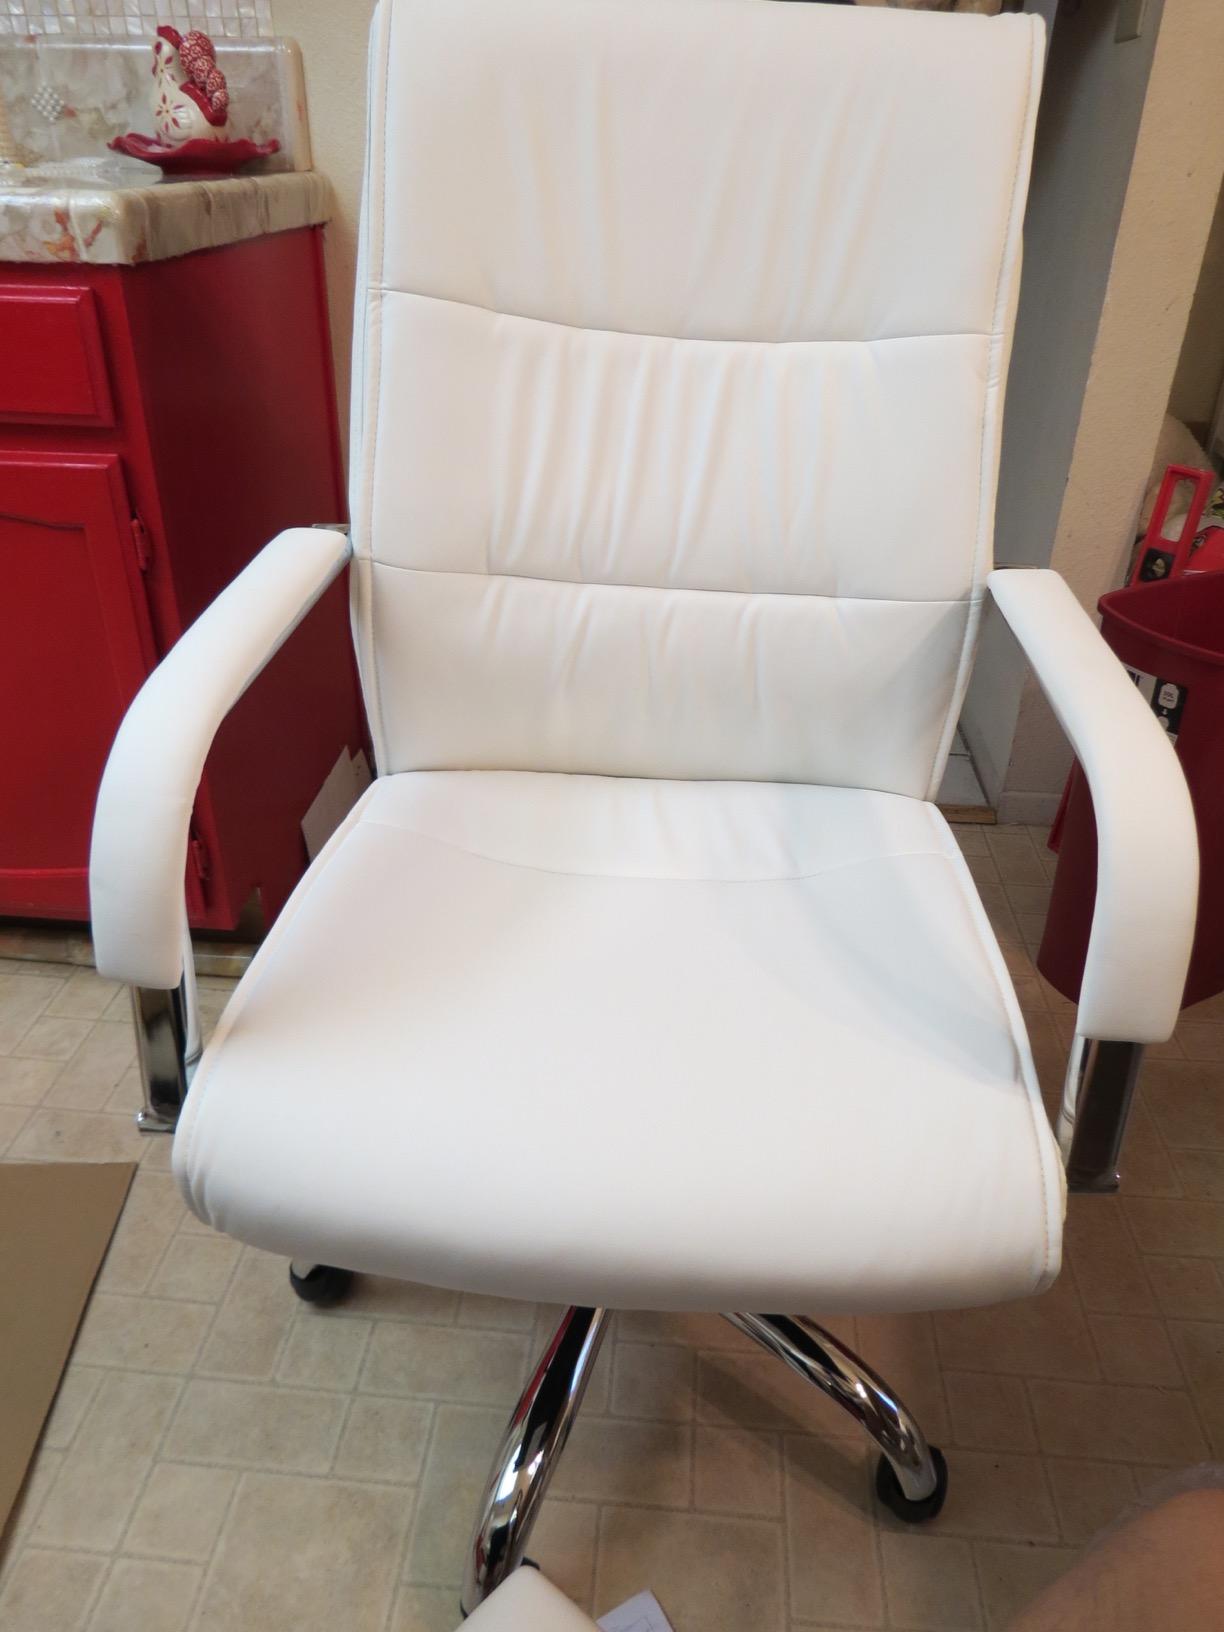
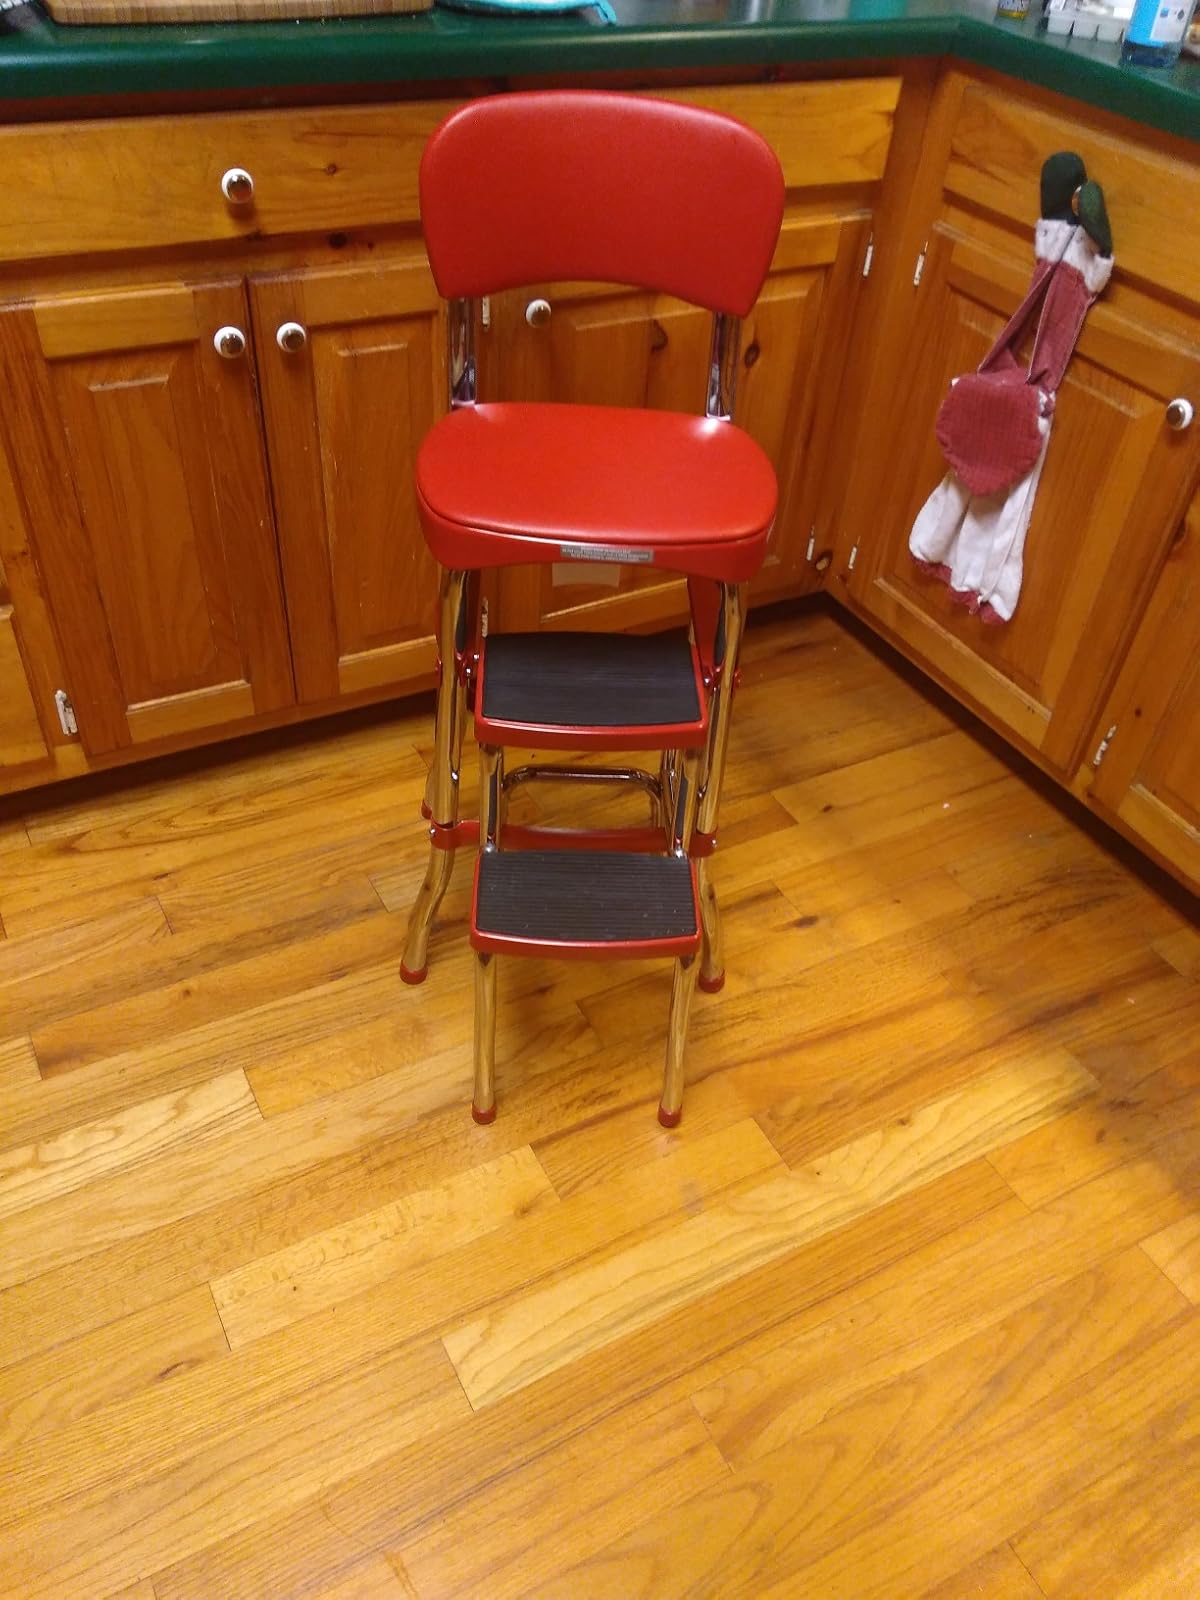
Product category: items_chair
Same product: no